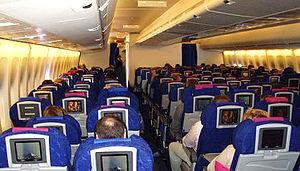
L' addiction à la télévision désigne un trouble psychologique entraînant chez certains téléspectateurs un besoin répétitif et compulsif de regarder la télévision, au point que cette activité empiète et interfère négativement avec leur vie quotidienne, professionnelle ou affective.